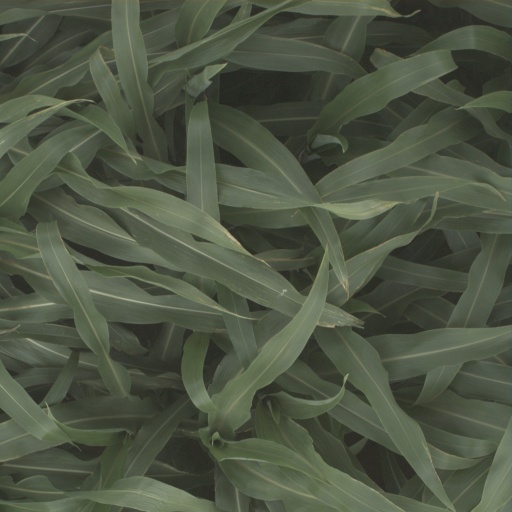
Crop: sorghum